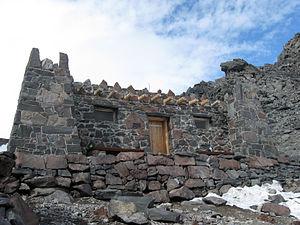
Le camp Muir est un refuge de montagne américain du comté de Pierce, dans l'État de Washington. Situé à 3 075 mètres d'altitude sur les pentes sud-est du mont Rainier, dans la chaîne des Cascades, il est protégé au sein du parc national du mont Rainier. Il est inscrit au Registre national des lieux historiques depuis le 13 mars 1991.